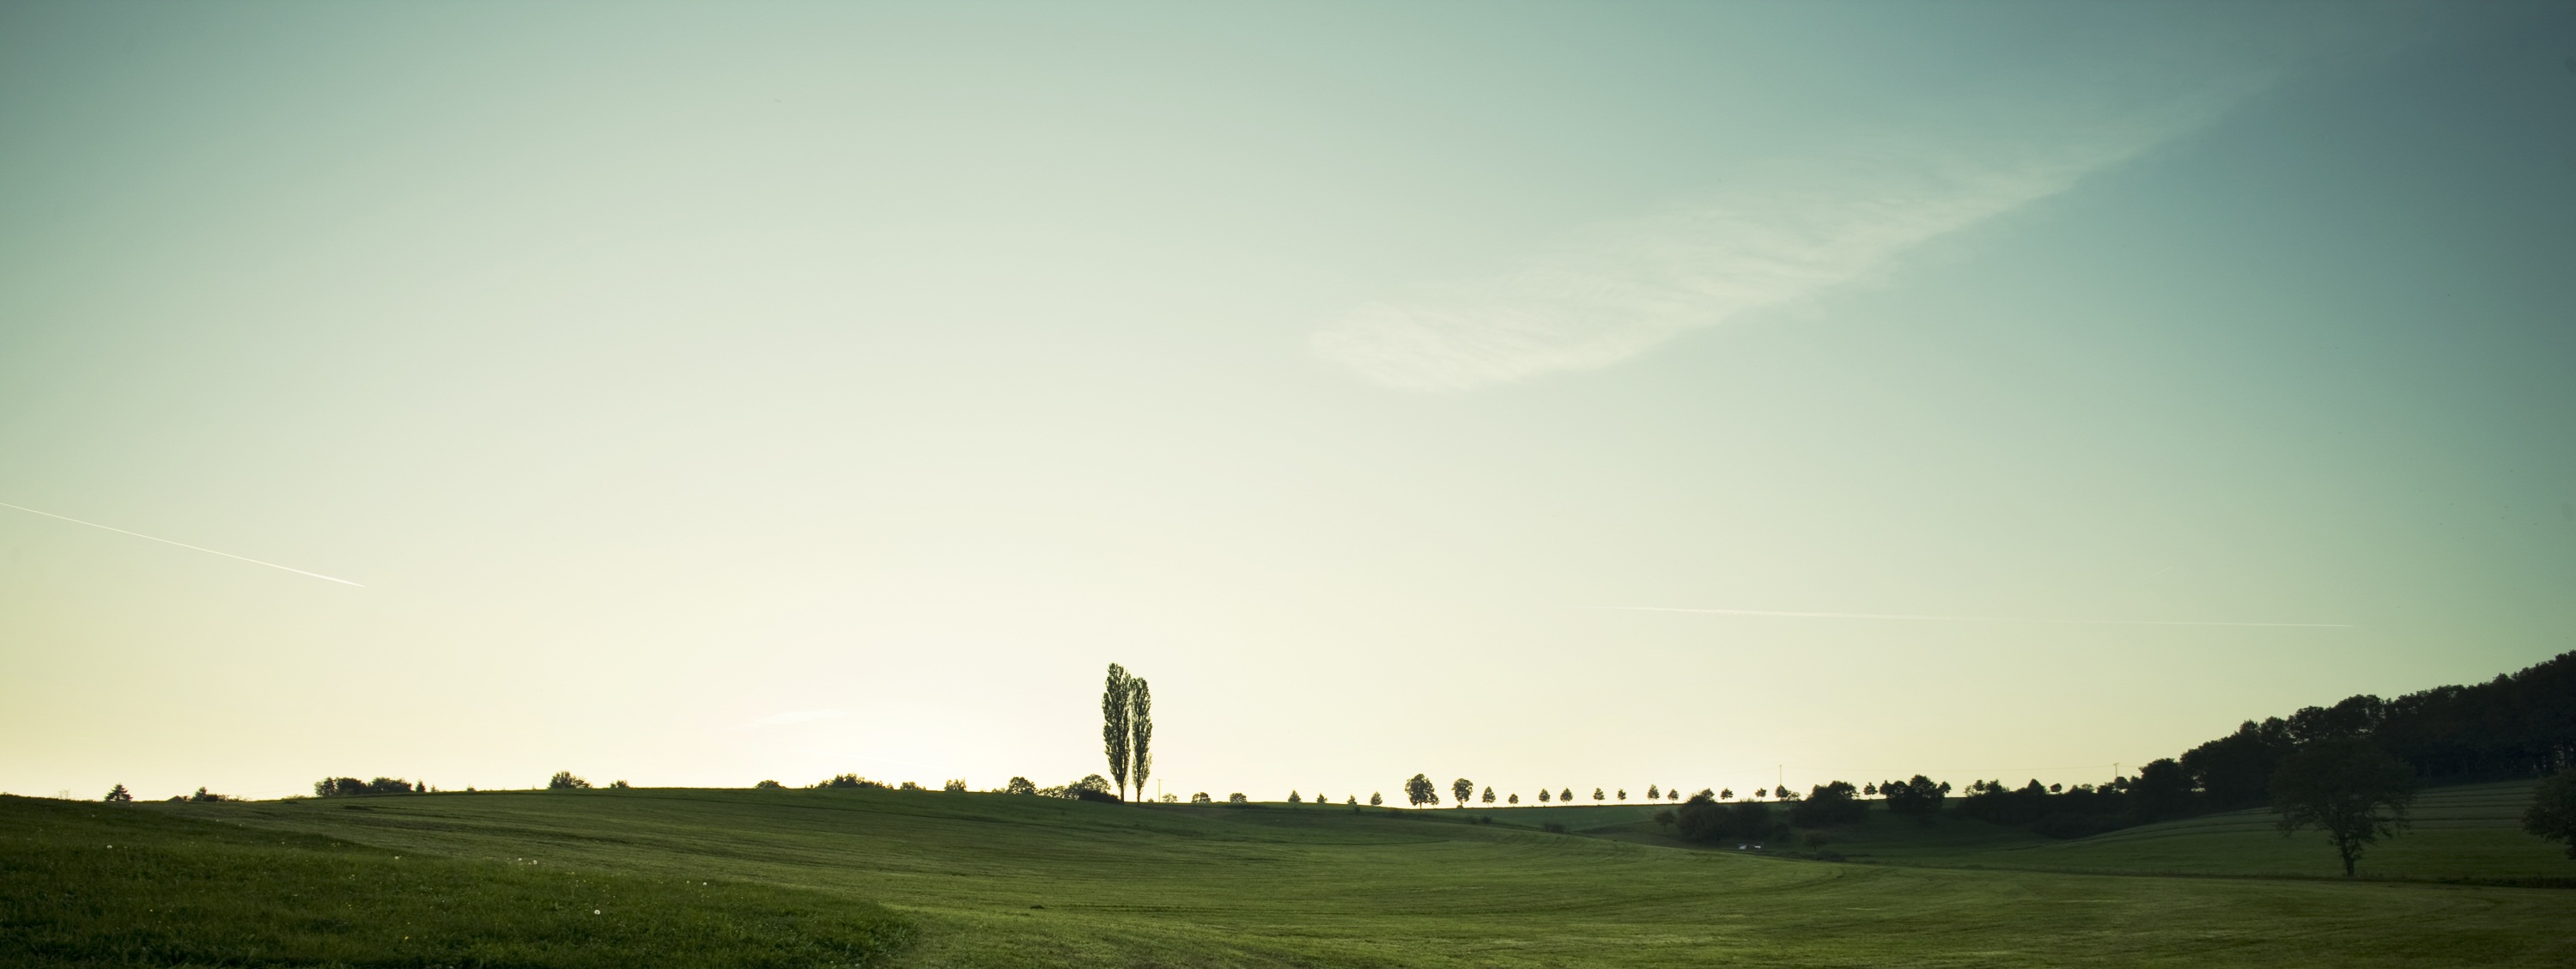
landscape, tree, nature, grass, horizon, cloud, sky, sunset, field, farm, meadow, prairie, sunlight, morning, hill, dawn, atmosphere, daytime, evening, green, pasture, rest, plain, energy, grassland, bavaria, mood, silent, phenomenon, rural area, grove of trees, meteorological phenomenon, atmosphere of earth